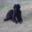
Label: dog